Electric car

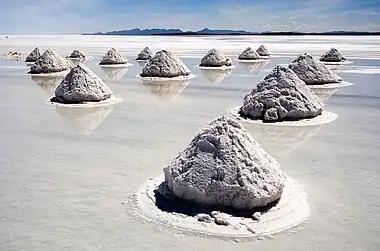
The Salar de Uyuni in Bolivia is one of the largest known lithium reserves in the world.

Electric cars have several benefits when replacing ICE cars, including a significant reduction of local air pollution, as they do not emit exhaust pollutants such as volatile organic compounds, hydrocarbons, carbon monoxide, ozone, lead, and various oxides of nitrogen. Similar to ICE vehicles, electric cars emit particulates from tyre and brake wear which may damage health, although regenerative braking in electric cars means less brake dust. More research is needed on non-exhaust particulates. The sourcing of fossil fuels (oil well to gasoline tank) causes further damage as well as use of resources during the extraction and refinement processes.